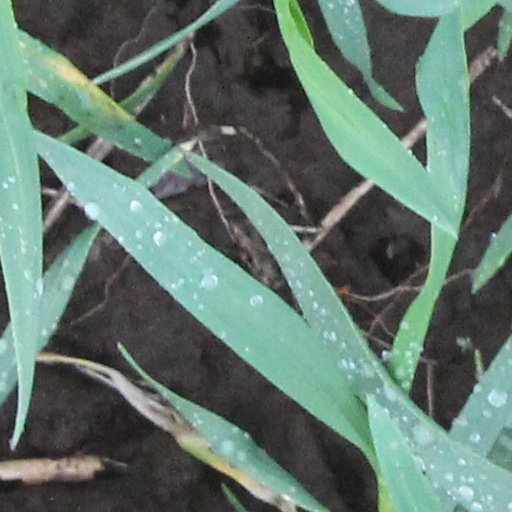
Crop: wheat